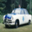
Label: automobile